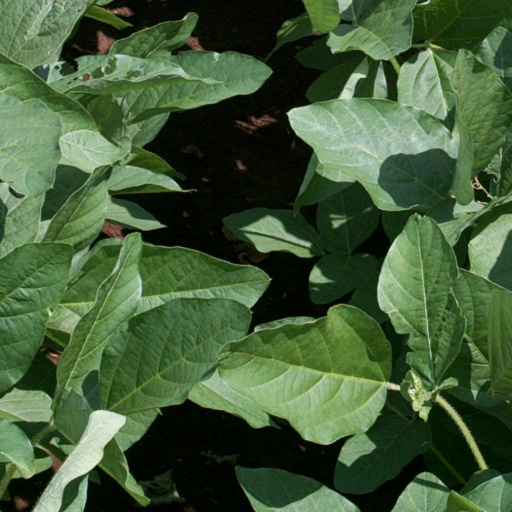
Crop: soybean